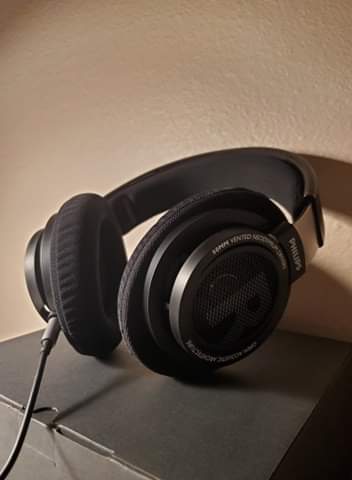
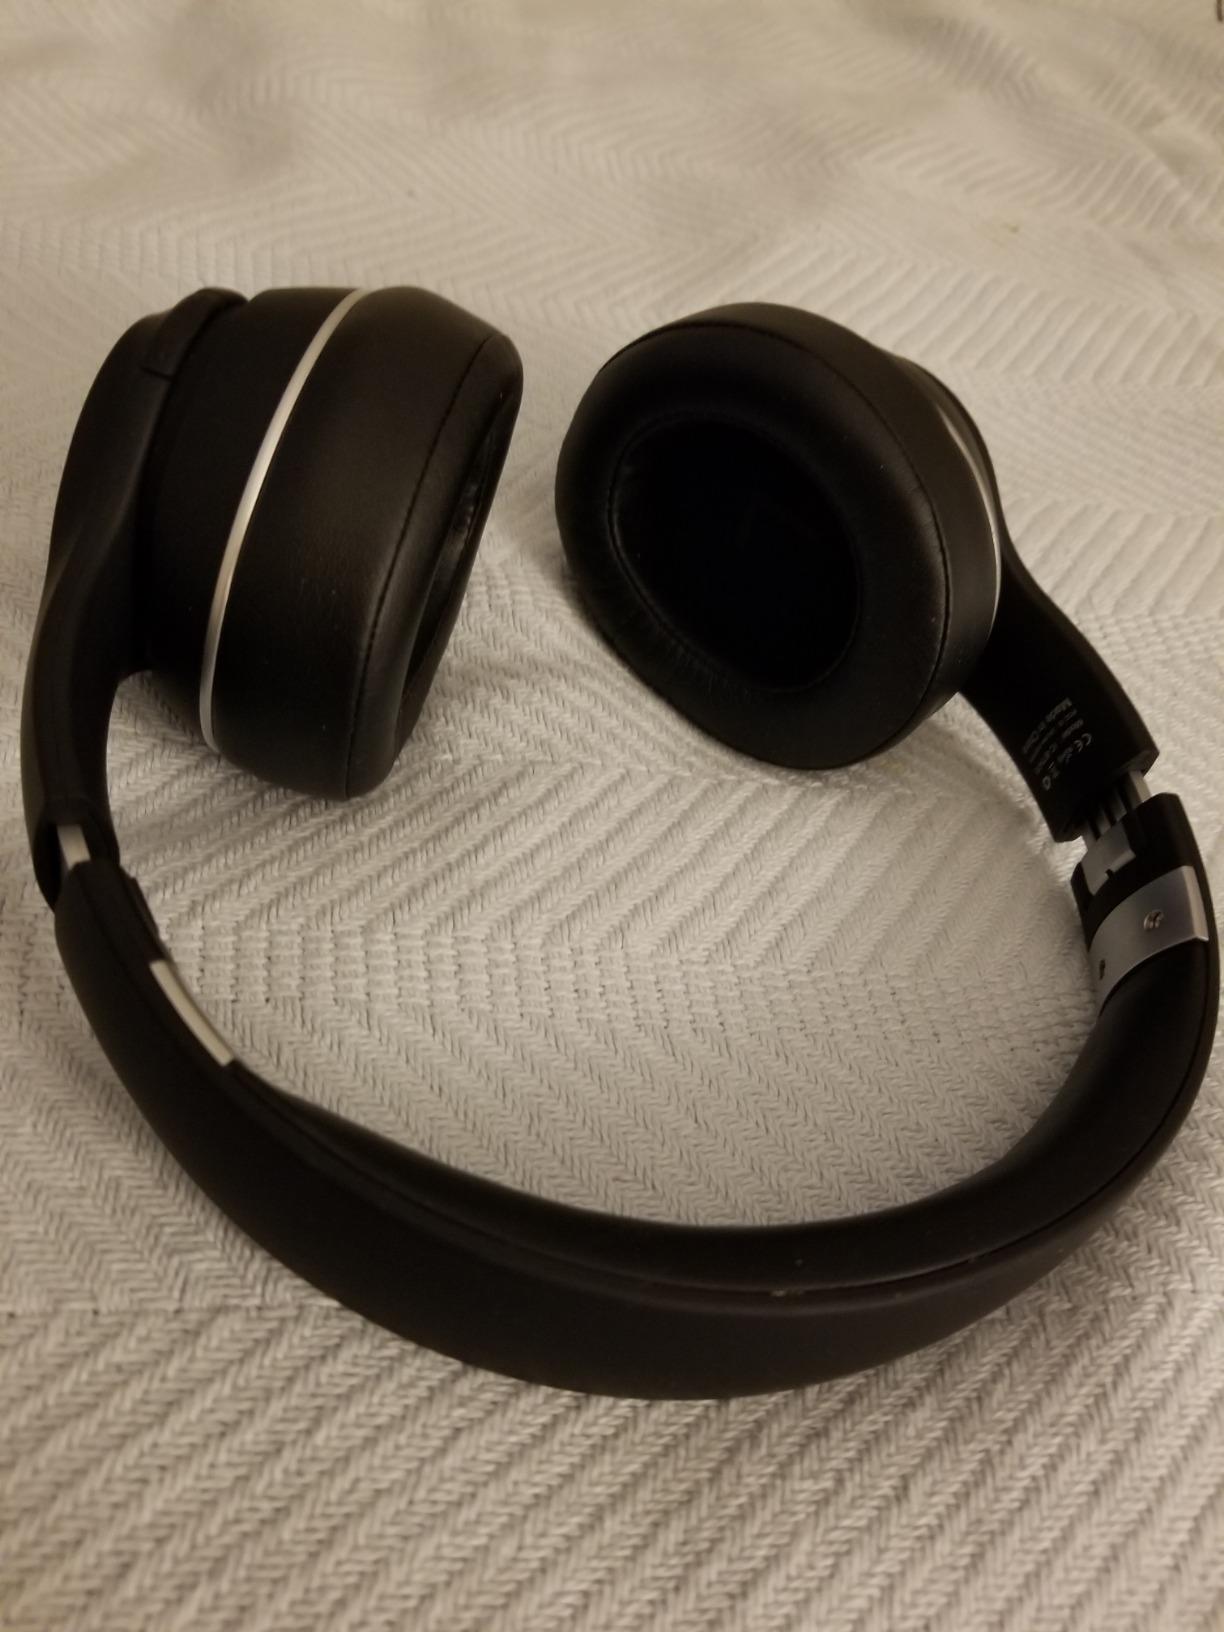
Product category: headphones
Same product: no